Bryan Defares

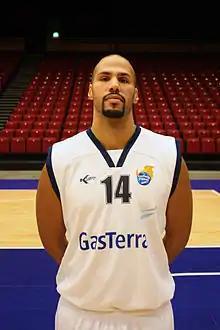
Defares in his GasTerra Flames jersey in 2011

Bryan Defares (born 14 June 1981) is a Dutch former basketball player. Defares was a member of the Dutch national basketball team from 2004 till 2012.